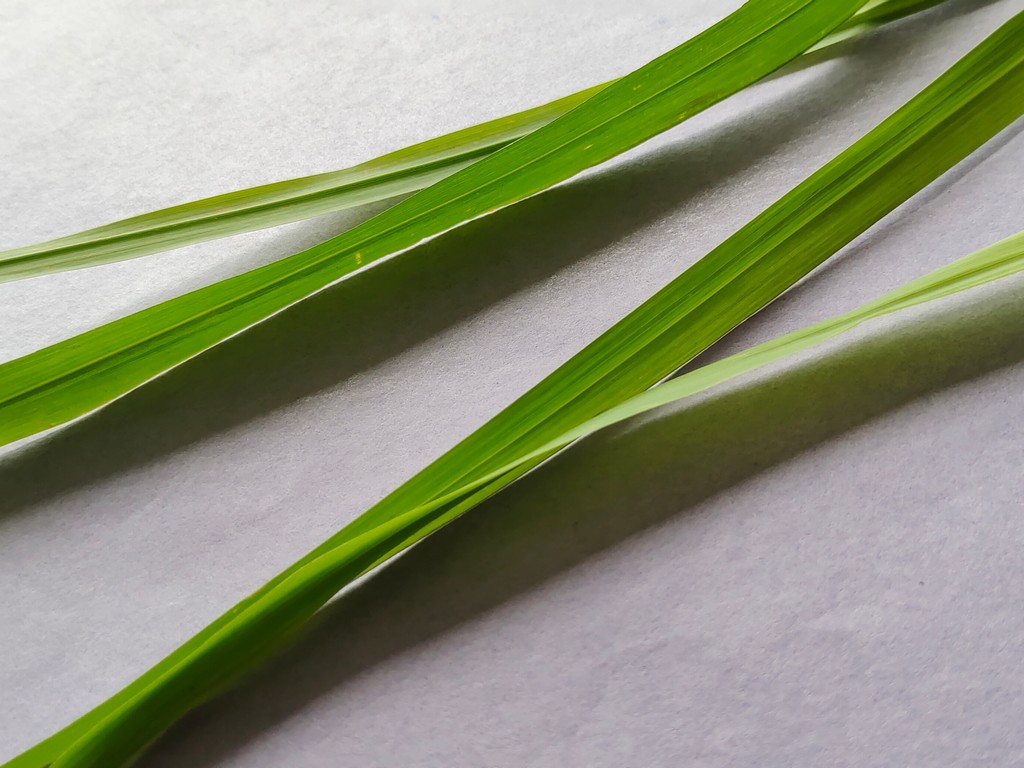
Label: Healthy